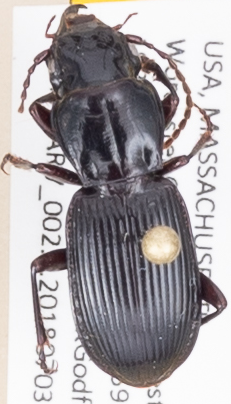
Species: Pterostichus rostratus
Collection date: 2018-07-03
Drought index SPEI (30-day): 0.2
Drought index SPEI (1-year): -0.172
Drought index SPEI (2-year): -0.446